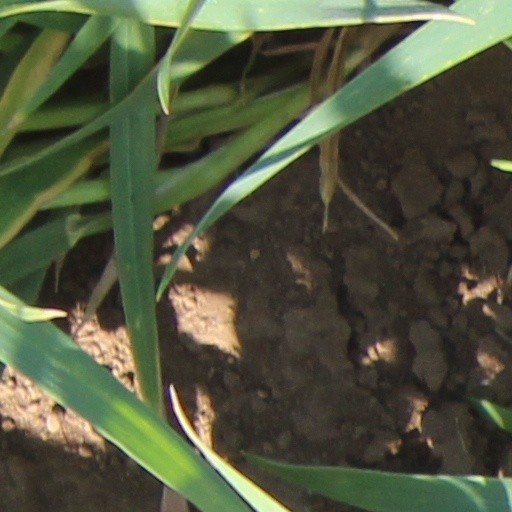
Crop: wheat